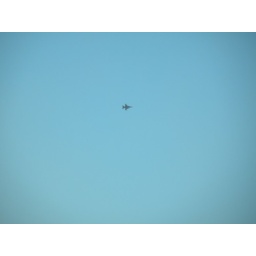
This F-16 was flying around the Odgen, Utah area. I took this while in a car on I-15.